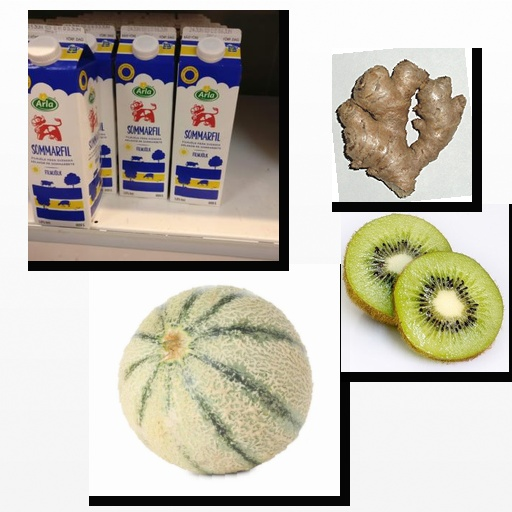
Food items: kiwi, cantaloupe, ginger, sour_milk